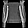
Label: Shirt